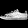
Label: Sneaker